W. J. Frecklington

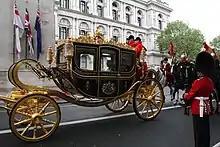
The Diamond Jubilee State Coach, designed and built by Frecklington

William James Frecklington , known as "W. J." or "Jim" (born c.1949 in Parkes, NSW, Australia), is a maker of carriages.